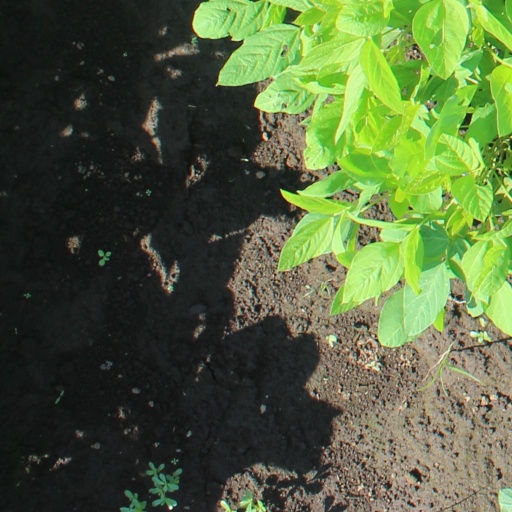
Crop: soybean